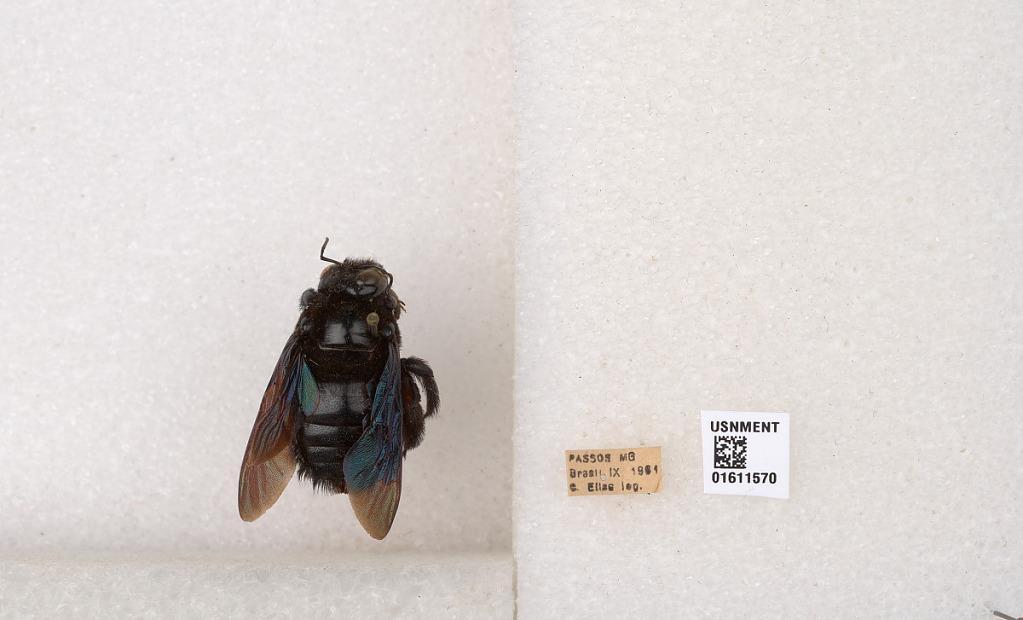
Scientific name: Xylocopa
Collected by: H. Dyar
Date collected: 1961-9-1
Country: Brazil
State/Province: Minas Gerais
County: Passos
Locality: Passos